Uncle (British TV series)

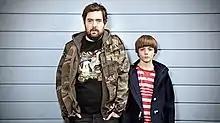
Nick Helm (left) and Elliot Speller-Gillott

Sam Wollaston from "The Guardian" gave the show a positive review, saying ""Uncle" manages to be warm as well as dark and rude. And hilarious. It could well be the thing to fill the (good) comedy void since "Him & Her" and "Toast of London" ended." Gary Rose from the "Radio Times" gave the show a mixed review. He thought it was hard to find sympathy for Andy, while Errol was "a great little character". Rose liked the song and dance number, calling it "a satisfying injection of quirkiness."